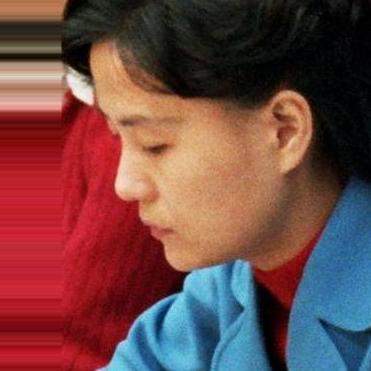
Age: 20